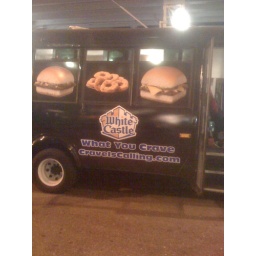
Found this on the side of the road serving sliders near the Rockefeller tree lighting. Found this on the side of the road serving sliders near the Rockefeller tree lighting.